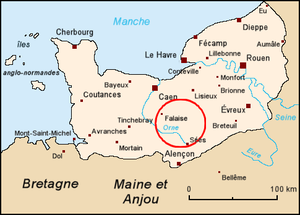
Le comté d'Hiémois — ou pagus Oximensis en latin — est un comté médiéval normand, ayant pour capitale Exmes.